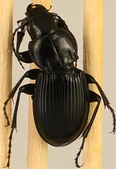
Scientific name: Cyclotrachelus torvus
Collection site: Northern Great Plains Research Laboratory NEON (NOGP), plot NOGP_007